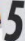
Number: 5